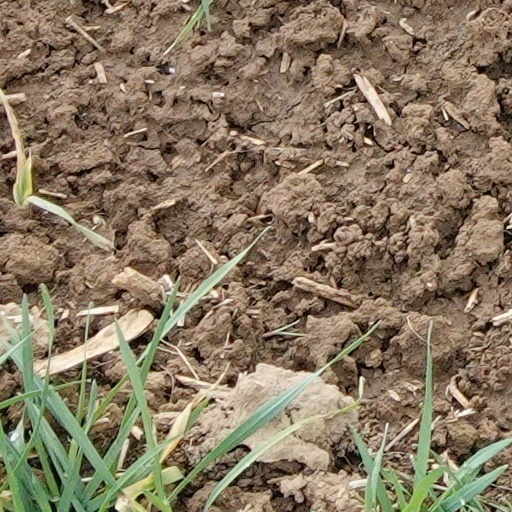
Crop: wheat